Automotive industry in Germany

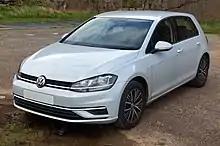
2017 Volkswagen Golf VII, manufactured in Wolfsburg and Zwickau

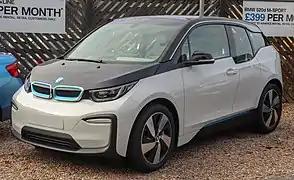
BMW i3, third most sold electric car worldwide from 2014 to 2016

Volkswagen was faced with major financial difficulties in the early 1970s; with its aging Beetle still selling strongly all over the world but its newer models had been less successful. However, the company then enjoyed a revival with the arrival of the popular Passat in 1973, Golf in 1974 and Polo in 1975 - all of these cars featured the new front-wheel drive hatchback layout which was enjoying a rise in popularity across Europe after first being patented by Renault of France with the R16 in 1965. The Polo was Volkswagen's new entry-level model, and was aimed directly at modern small hatchbacks like the Fiat 127 and Renault 5. The mid-range Golf was seen as the car to eventually replace the Beetle, and was easily the first popular hatchback of this size in Europe, leading to most leading carmakers having a similar-sized hatchback by the early 1980s. Production of the Beetle finished in Germany in 1978, although it continued to be produced in Mexico and Brazil until 2003, with a small number of models being imported to Germany and the rest of Europe during its final 25 years. The Passat was marketed as a more advanced alternative to traditional larger saloon cars like the Ford Taunus/Cortina, Opel Ascona (sold in Britain from 1975 as the Vauxhall Cavalier) and the Renault 12.